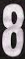
Number: 8